Foucault (Deleuze book)

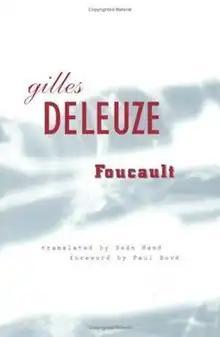

Foucault is a 1986 book on the work of Michel Foucault by the philosopher Gilles Deleuze. Deleuze, like in his other works on major philosophers, thinks along with Foucault instead of trying to write a guide to his philosophy. The book focuses on the conceptual underpinnings of Foucault's extensive work by considering in depth two of his paradigmatic works, "The Archaeology of Knowledge" (1969) and "Discipline and Punish" (1975).